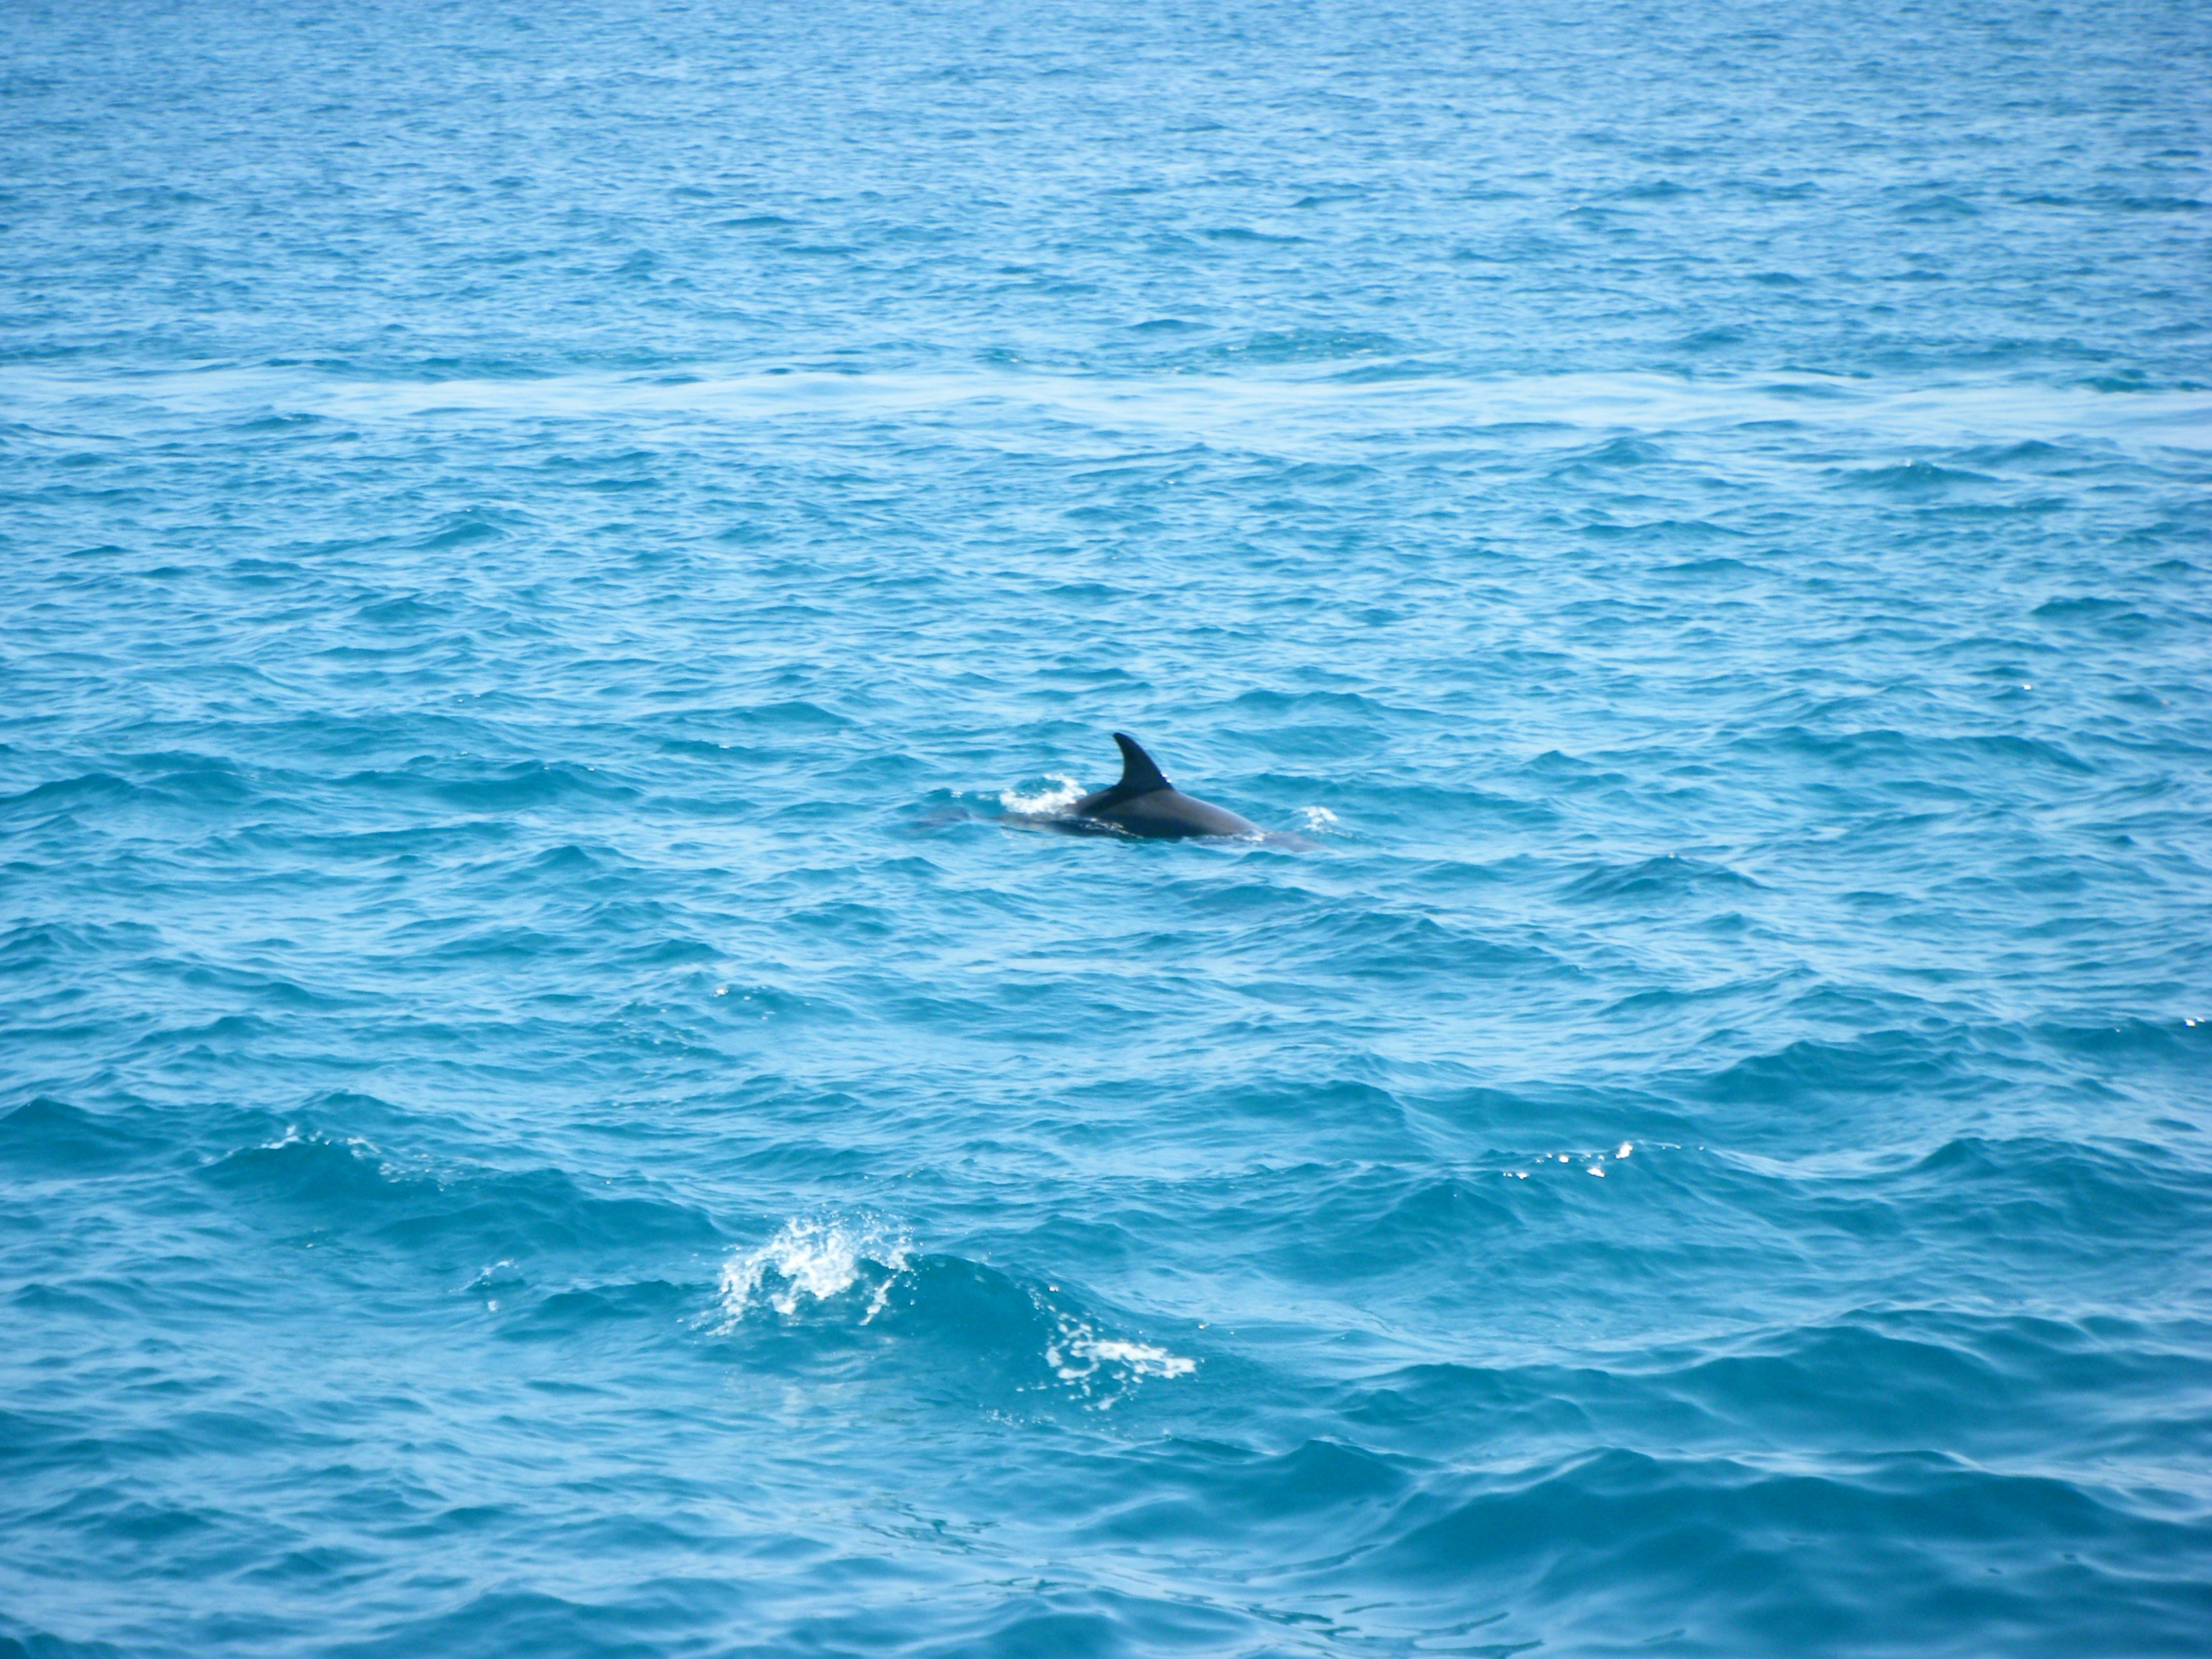
sea, ocean, mammal, blue, vertebrate, whale, dolphin, marine mammal, wind wave, marine biology, whales dolphins and porpoises, common bottlenose dolphin